Badges of the United States Navy

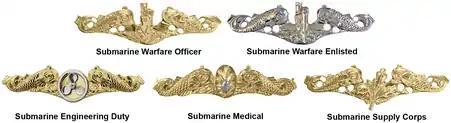
Submarine Warfare insignias

The newest surface warfare qualification insignia to be implemented by the U.S. Navy is the Strategic Sealift Officer Warfare Insignia (SSOWI). The SSOWI is a redesign of the old Navy Reserve Merchant Marine Insignia, also known as the "Golden Chicken" or "Sea Chicken", originally created in 1938. The SSOWI is approved for wear by officers who have successfully completed the qualification requirements outlined in OPNAVINST 1534.1E. The insignia may be worn by: